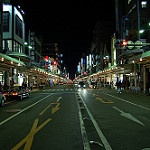
Scene: Outdoor